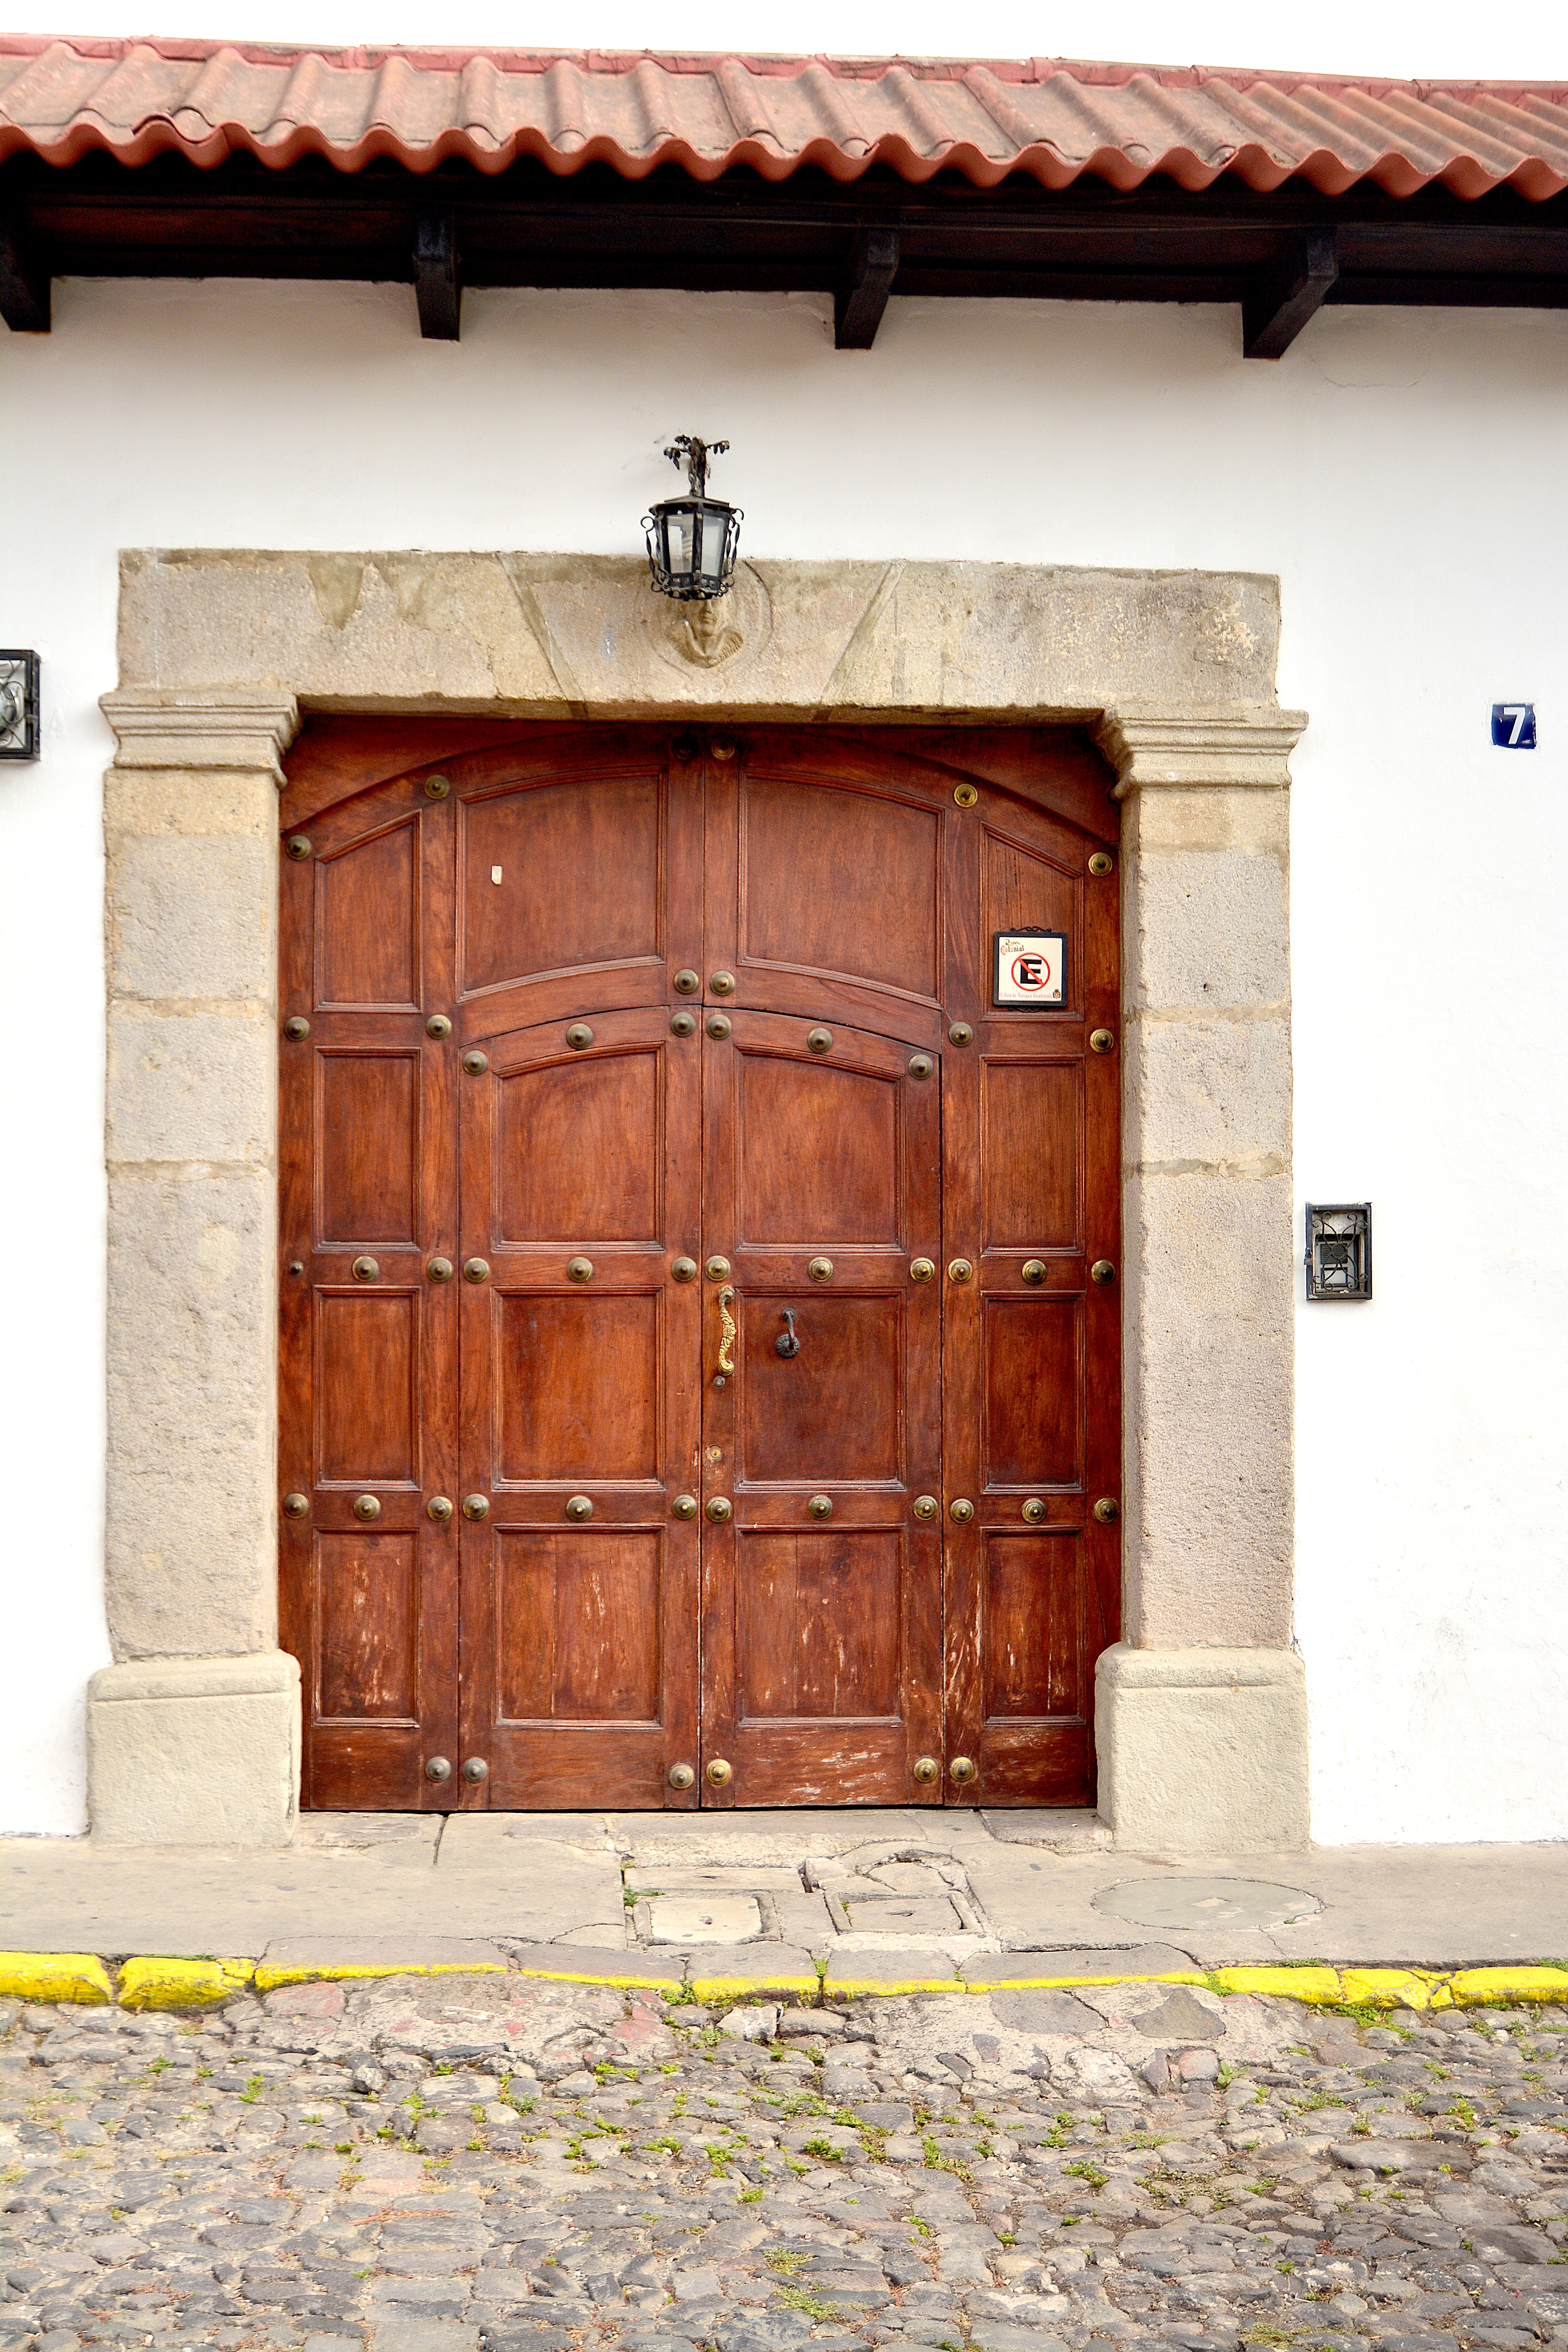
wood, texture, city, wall, facade, furniture, gate, door, wooden door, closed, old wood, garage door, antigua guatemala